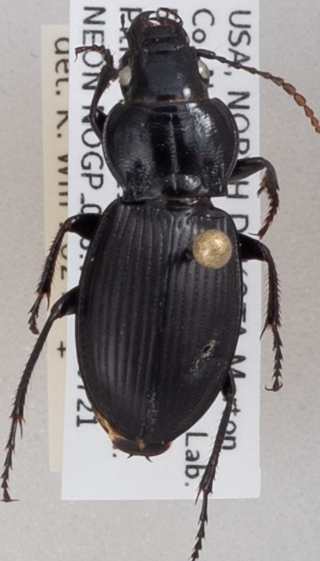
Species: Cyclotrachelus torvus
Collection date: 2020-07-21
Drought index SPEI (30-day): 0.26
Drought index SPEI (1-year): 0.288
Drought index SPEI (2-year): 1.22